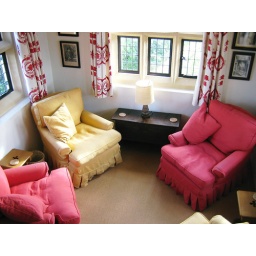
Only just room for four chairs plus small bookcase and tables in the Tower's fifth floor sitting room.